Thomas Buttersworth

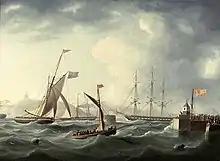
The "Royal George" at Leith for the Visit of King George IV to Scotland.

Thomas Buttersworth (5 May 1768 – November 1842) was an English seaman of the Napoleonic wars period who became a marine painter. He produced works to commission, and was little exhibited during his lifetime.